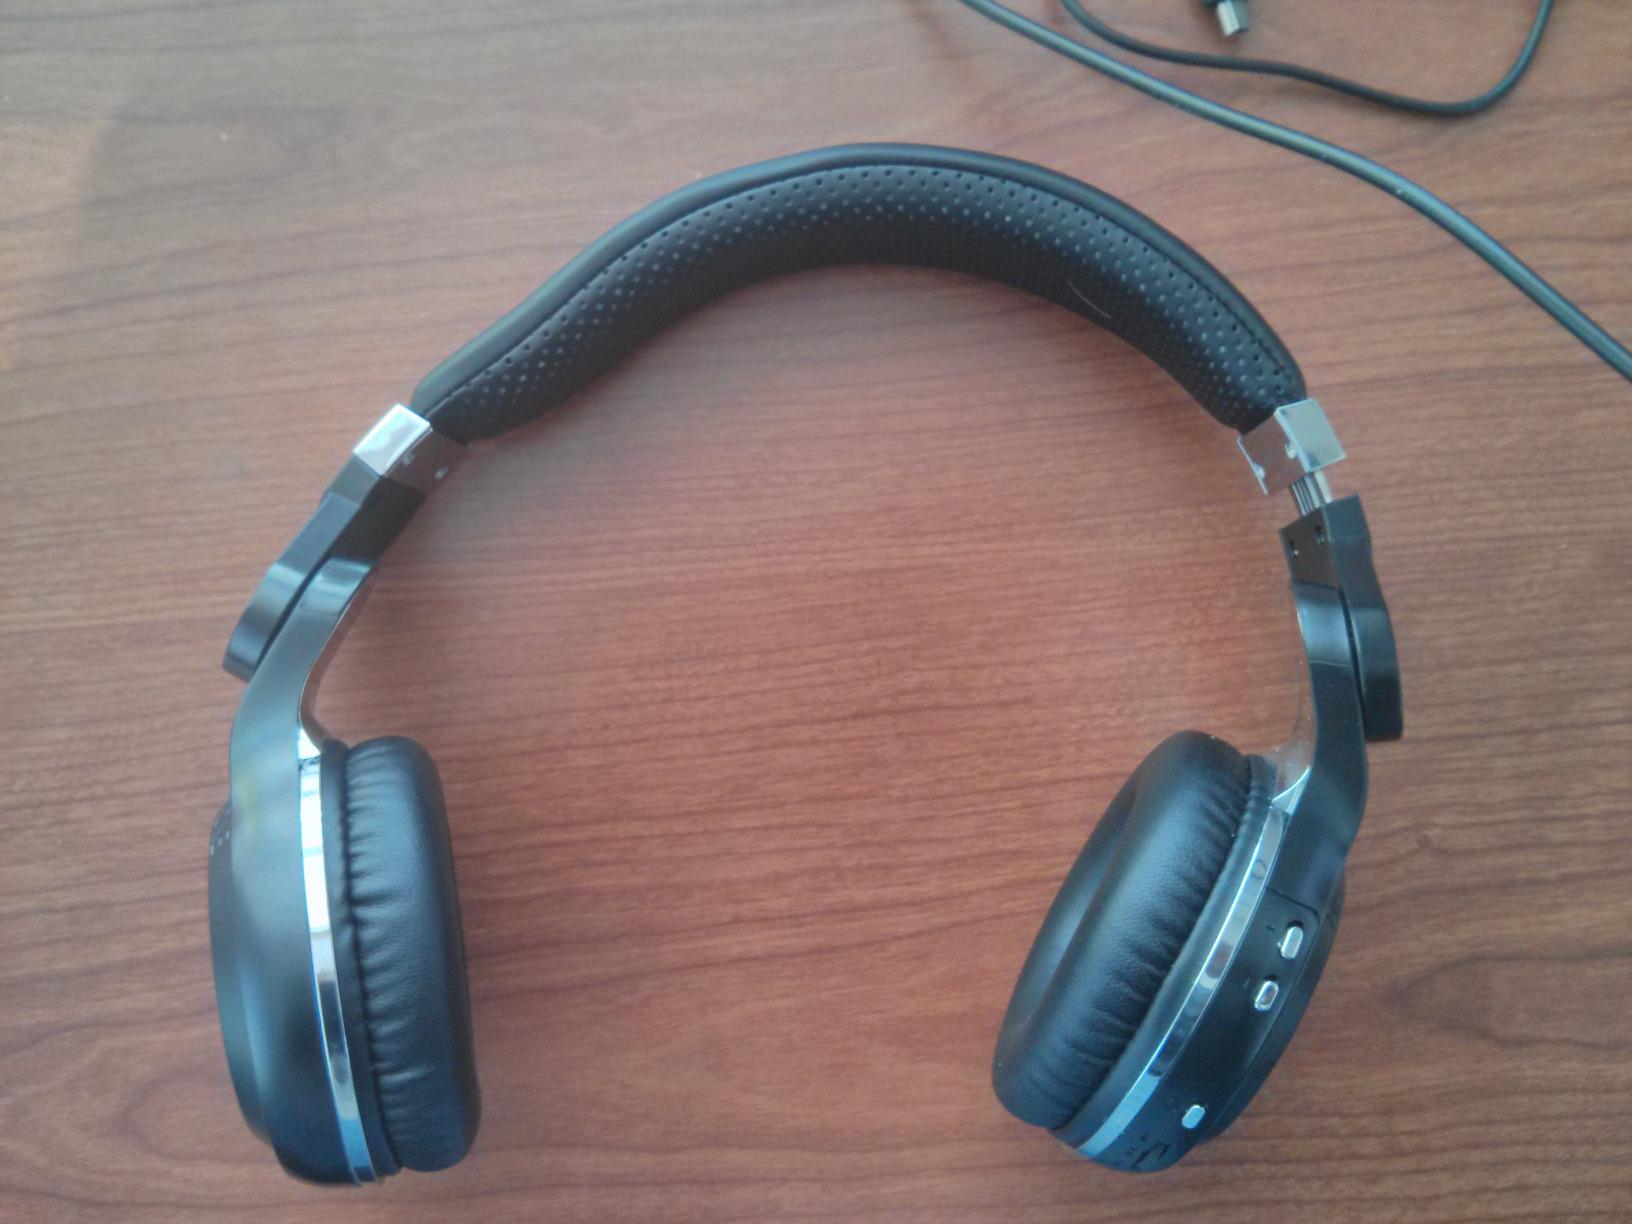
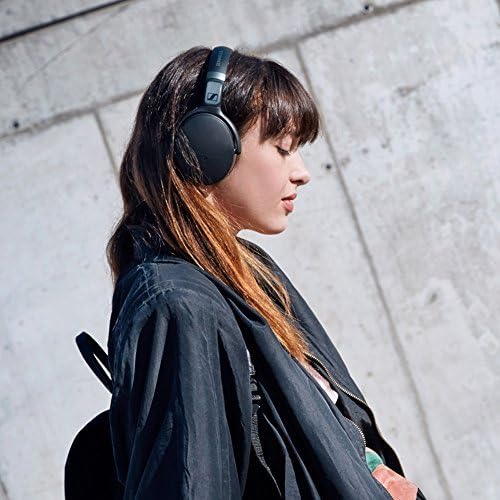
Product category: headphones
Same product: no